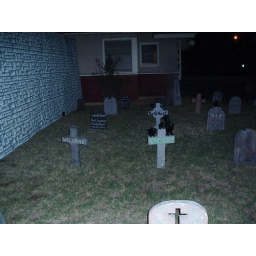
Take from the front of the cematry fence looking in along the fake rock wall.